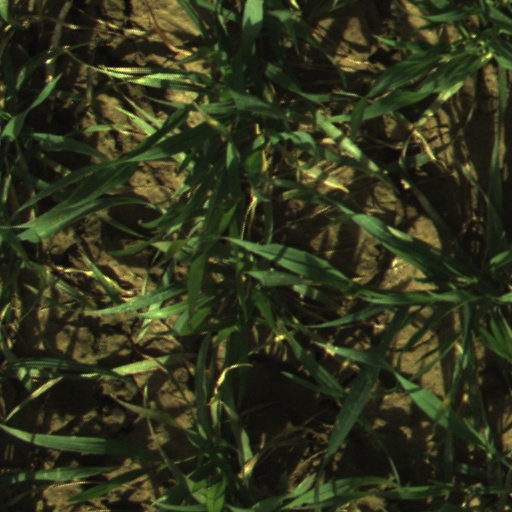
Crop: wheat